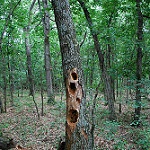
Scene: Outdoor